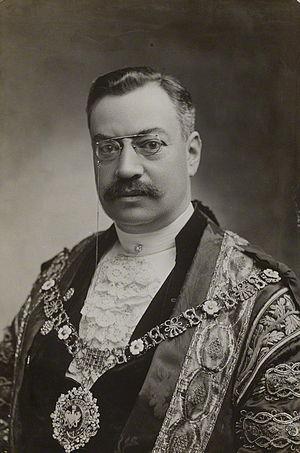
Marcus Samuel, 1ᵉʳ vicomte de Bearsted JP, est un homme d'affaires britannique, né le 5 novembre 1853 à Londres où il est mort le 17 janvier 1927.